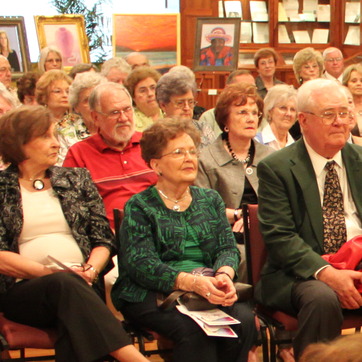
Material: skin